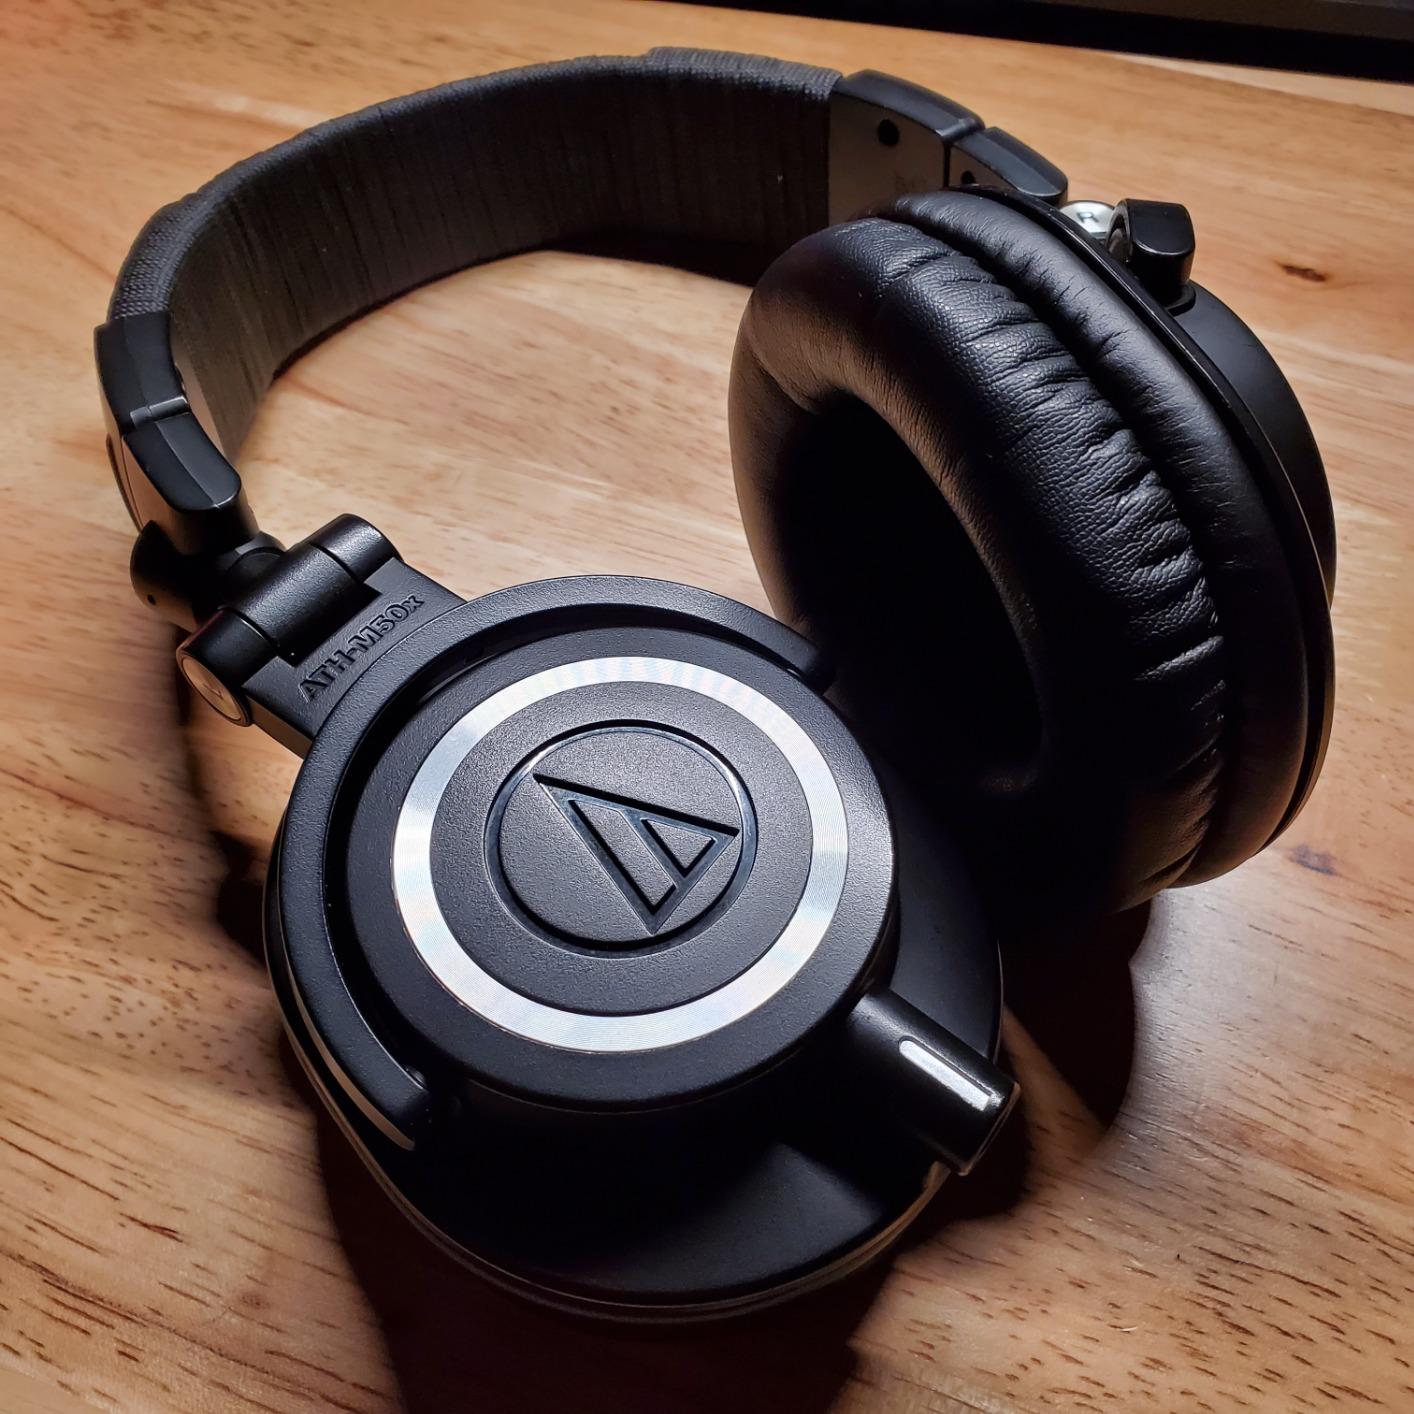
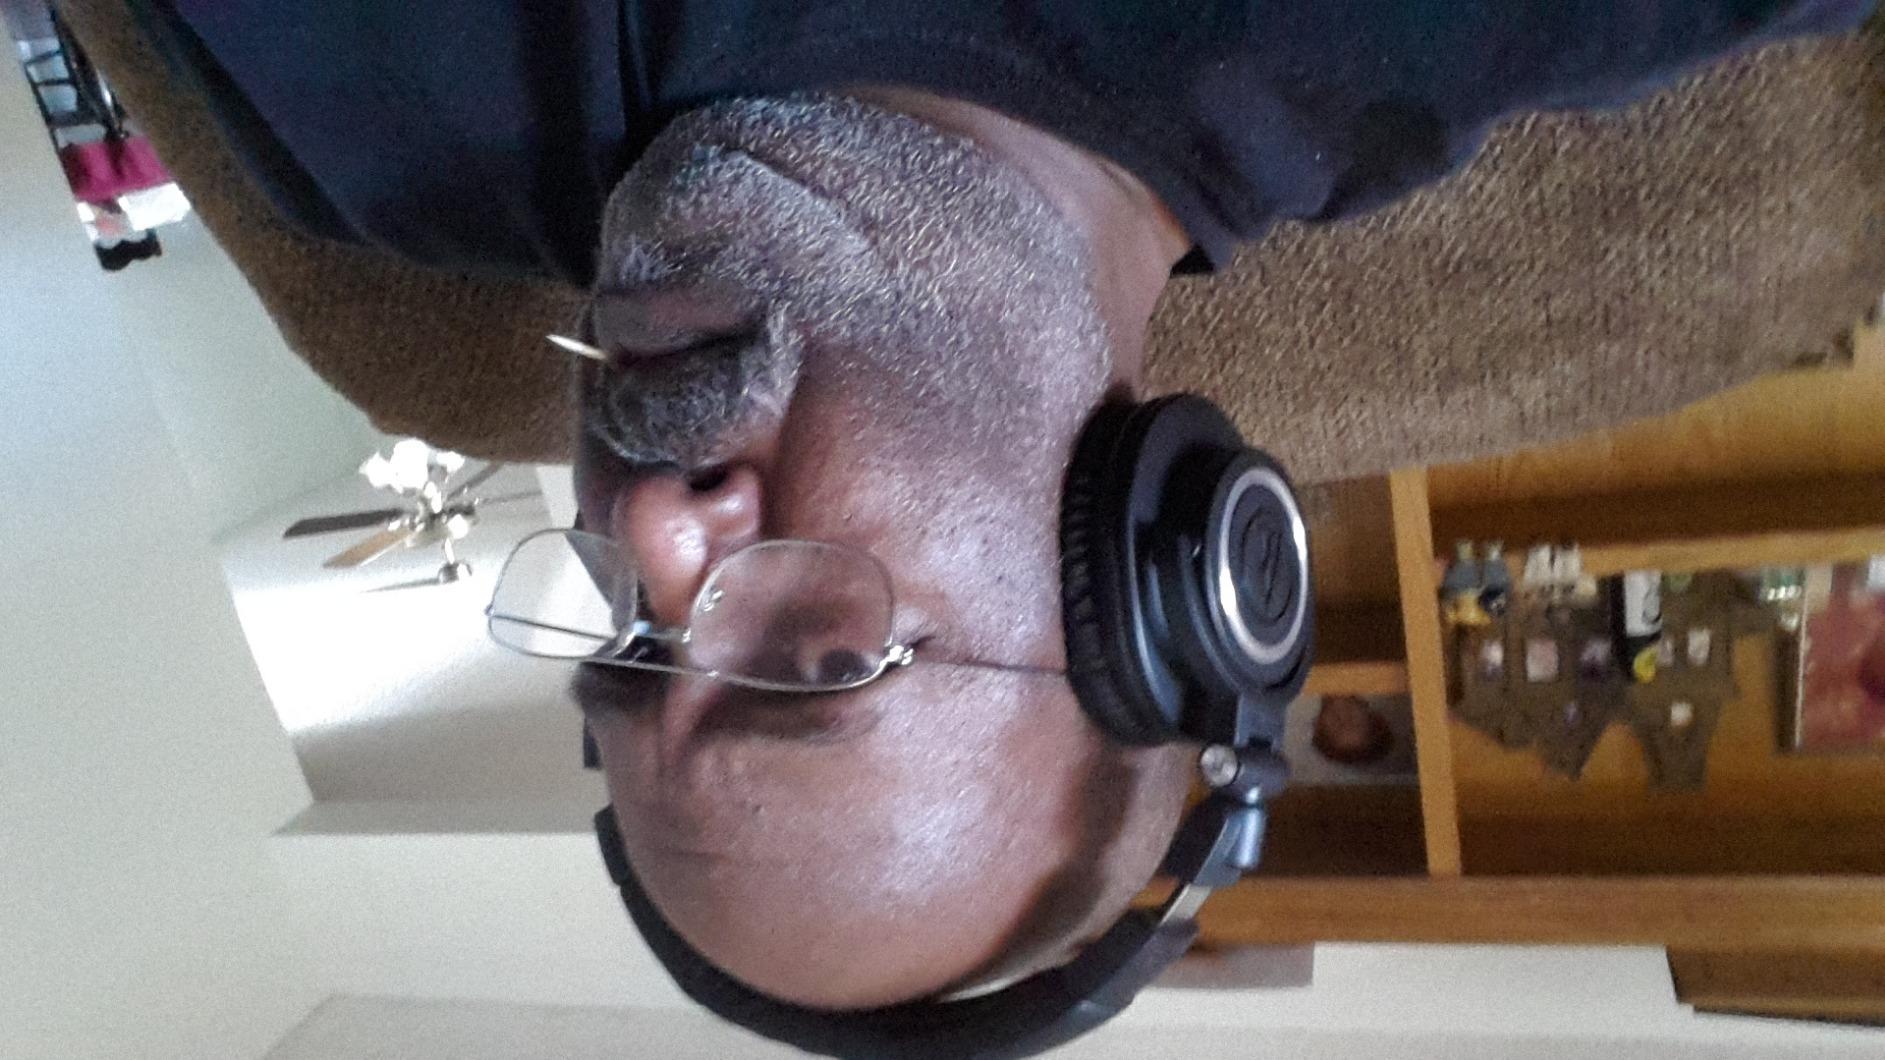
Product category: headphones
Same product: no